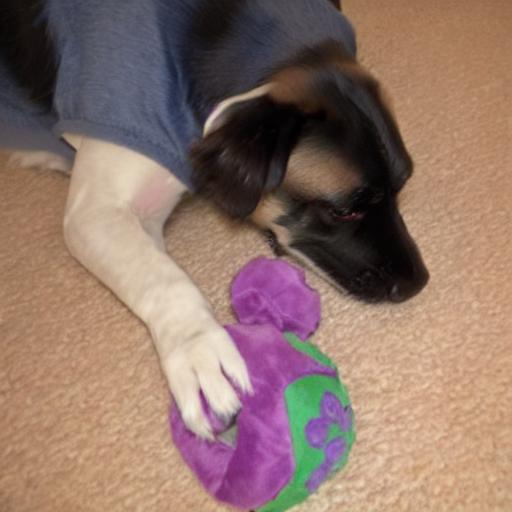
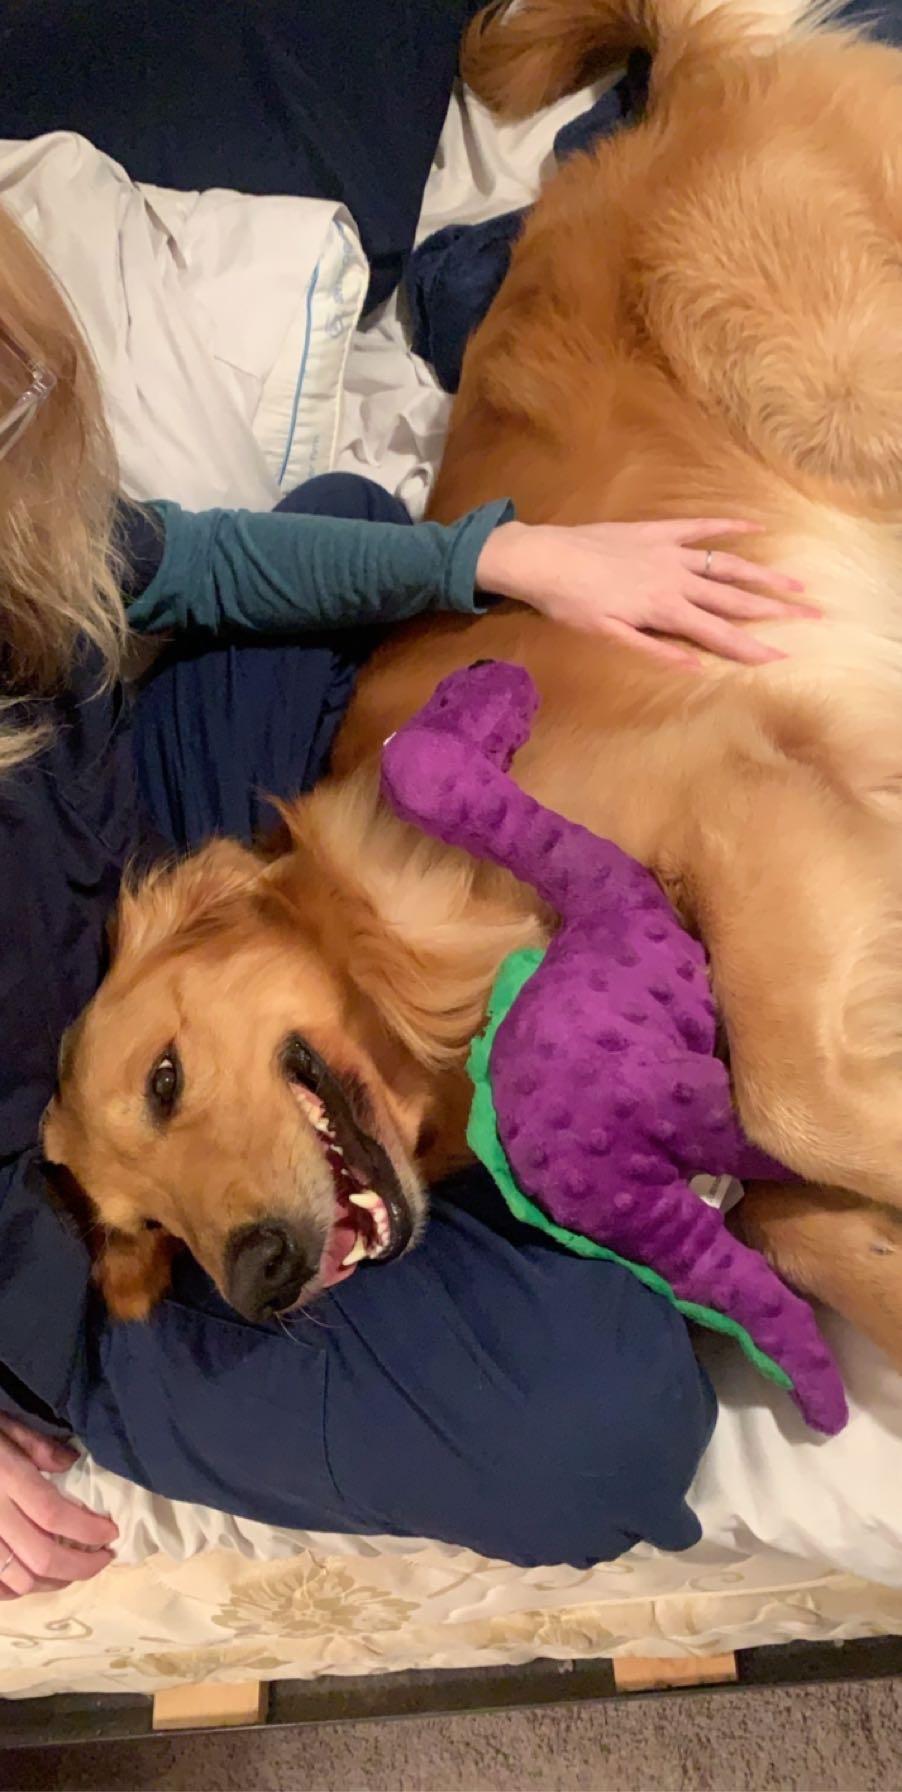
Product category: items_toy
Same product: no